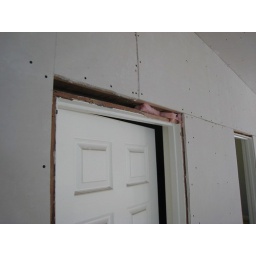
drywall around door for hall bathroom